West Cork oil spill

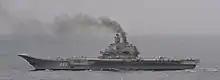
The which caused the spill (2012 photograph)

On 16 February, the Russian naval attaché in Ireland confirmed that the carrier had been carrying out replenishment of fuel at sea from a Russian supply tanker. The attaché confirmed an internal investigation was being carried out into the cause of the incident and said that Russian aerial surveillance considered that approximately 300 tonnes of oil was on the sea surface but could not tell how this happened or whether it was from their refuelling operations. The Russian Navy offered no explanation for the presence of the oil but began an internal investigation into the matter. Admiral Korolev, the commander of the Russian ships stated that the refuelling proceeded in a routine manner and that there had been no leaks. The Russian Navy stated that it was willing to share data in an attempt to identify the origin of the spill. The "Admiral Kuznetsov" is normally accompanied by at least one ocean-going tug in case of breakdown, on this occasion she was also accompanied by the "Admiral Chabanenko". The carrier was en route to its home port following exercises in the Mediterranean Sea where, on 6 January, it suffered a fire which resulted in the death of one sailor.